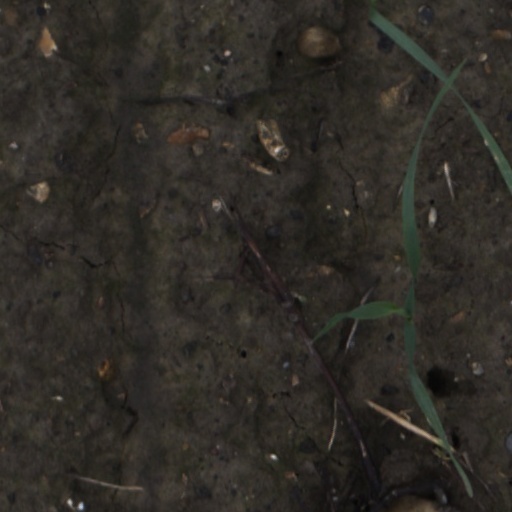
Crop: wheat